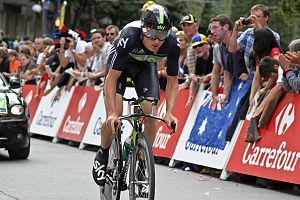
Geraint Thomas est un coureur cycliste gallois, né le 25 mai 1986 à Cardiff. Il est professionnel sur route depuis 2007 et membre de l'équipe Ineos. Spécialiste de la poursuite sur piste au début de sa carrière, il est champion olympique de poursuite par équipes en 2008 et 2012, et champion du monde de cette discipline en 2007, 2008 et 2012. Il se consacre à la route à partir de 2013. Équipier de Christopher Froome lors de ses victoires sur le Tour de France, il est vainqueur du Grand Prix E3 en 2015, de Paris-Nice 2016 et du Critérium du Dauphiné 2018, puis succède à Froome comme vainqueur du Tour de France en 2018.